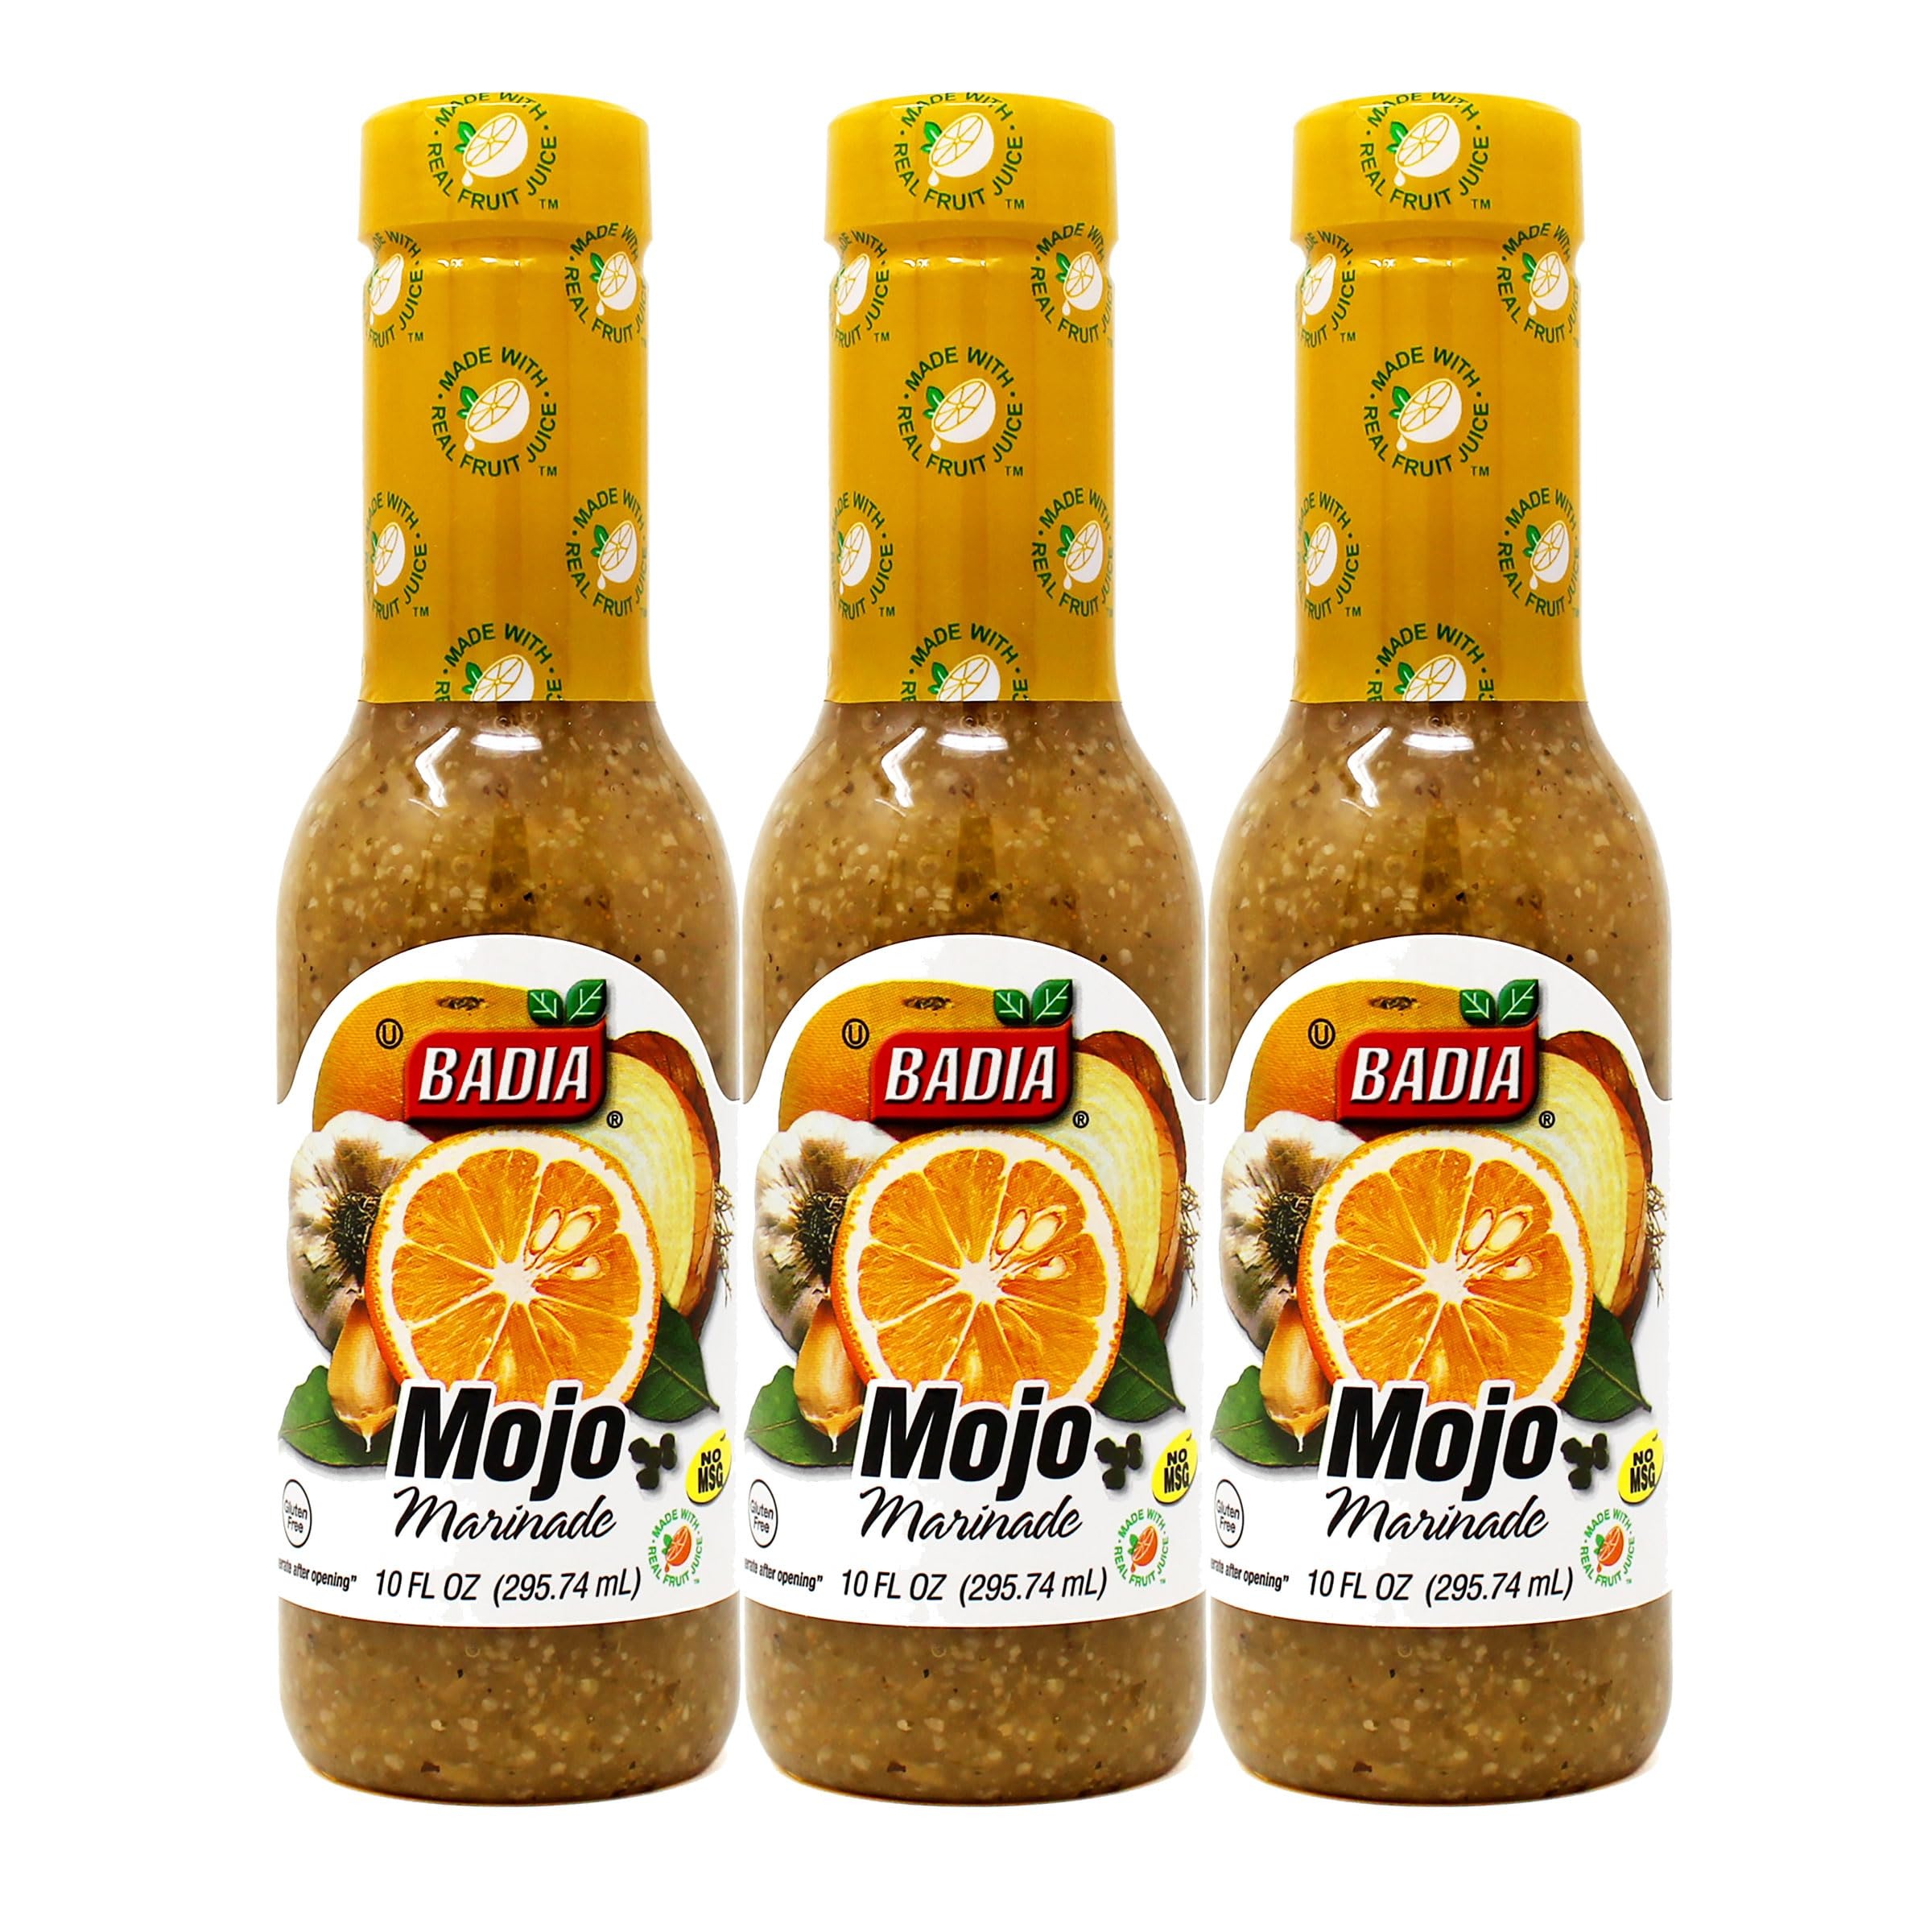
Item Name: Badia Mojo Marinade Sauce, 10 oz - Palatize Pack of 3
Product Description: Introducing Badia Spices‘ Mojo Marinade Sauce! Our delicious Mojo Marinade Sauce is the perfect addition to any meal. It‘s made with freshly squeezed oranges, garlic, herbs, and spices to give it a unique and flavorful taste. The combination of our carefully selected ingredients creates an unforgettable flavor that will make your dishes stand out. Not only does it add a zesty zing to your favorite dishes, it‘s also a great way to marinate your meats, fish, and vegetables for a subtler, more complex flavor. Plus, it‘s gluten–free, sugar–free, and vegan–friendly. Try it now and take your culinary creations to the next level! The ingredients in this product are: Orange and Grapefruit Juice (From Concentrate), Vinegar, Dehydrated Vegetables (Garlic & Onion), Salt, Spices, Herbs. Bitter Orange Concentrate, Xanthan Gum, Sodium Benzoate, Potassium Sorbate, and Sodium Metabisulfite (as Preservatives). Delicious Mojo Marinade Sauce for meats, poultry, fish, and seafood. Made with freshly squeezed oranges, garlic, herbs, and spices. Gluten–free, sugar–free, and vegan–friendly for a healthier option.
Value: 30.0
Unit: Ounce

Price: 12.99